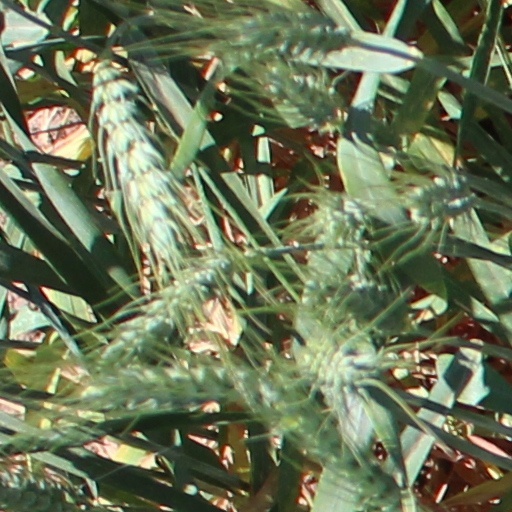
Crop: wheat